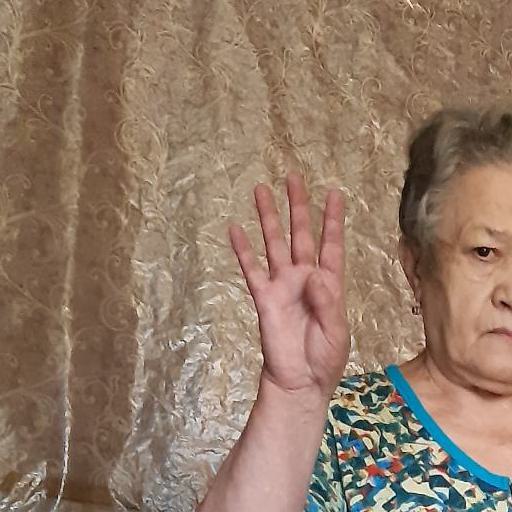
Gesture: four